French cruiser Magon

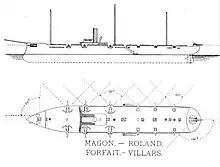
Plan and profile view of the

The four ships of the were ordered under the auspices of the naval plan of 1872, which was laid out to modernize the French Navy in the aftermath of the Franco-Prussian War of 1870–1871. The navy sought new unprotected cruisers that carried a heavier armament than earlier vessels, while maintaining a similar size to keep costs from increasing during a period of limited naval budgets. The design for the ships was drawn up by Victorin Sabattier. The vessels were intended to serve overseas in the French colonial empire.